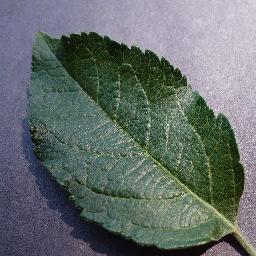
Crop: apple
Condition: healthy